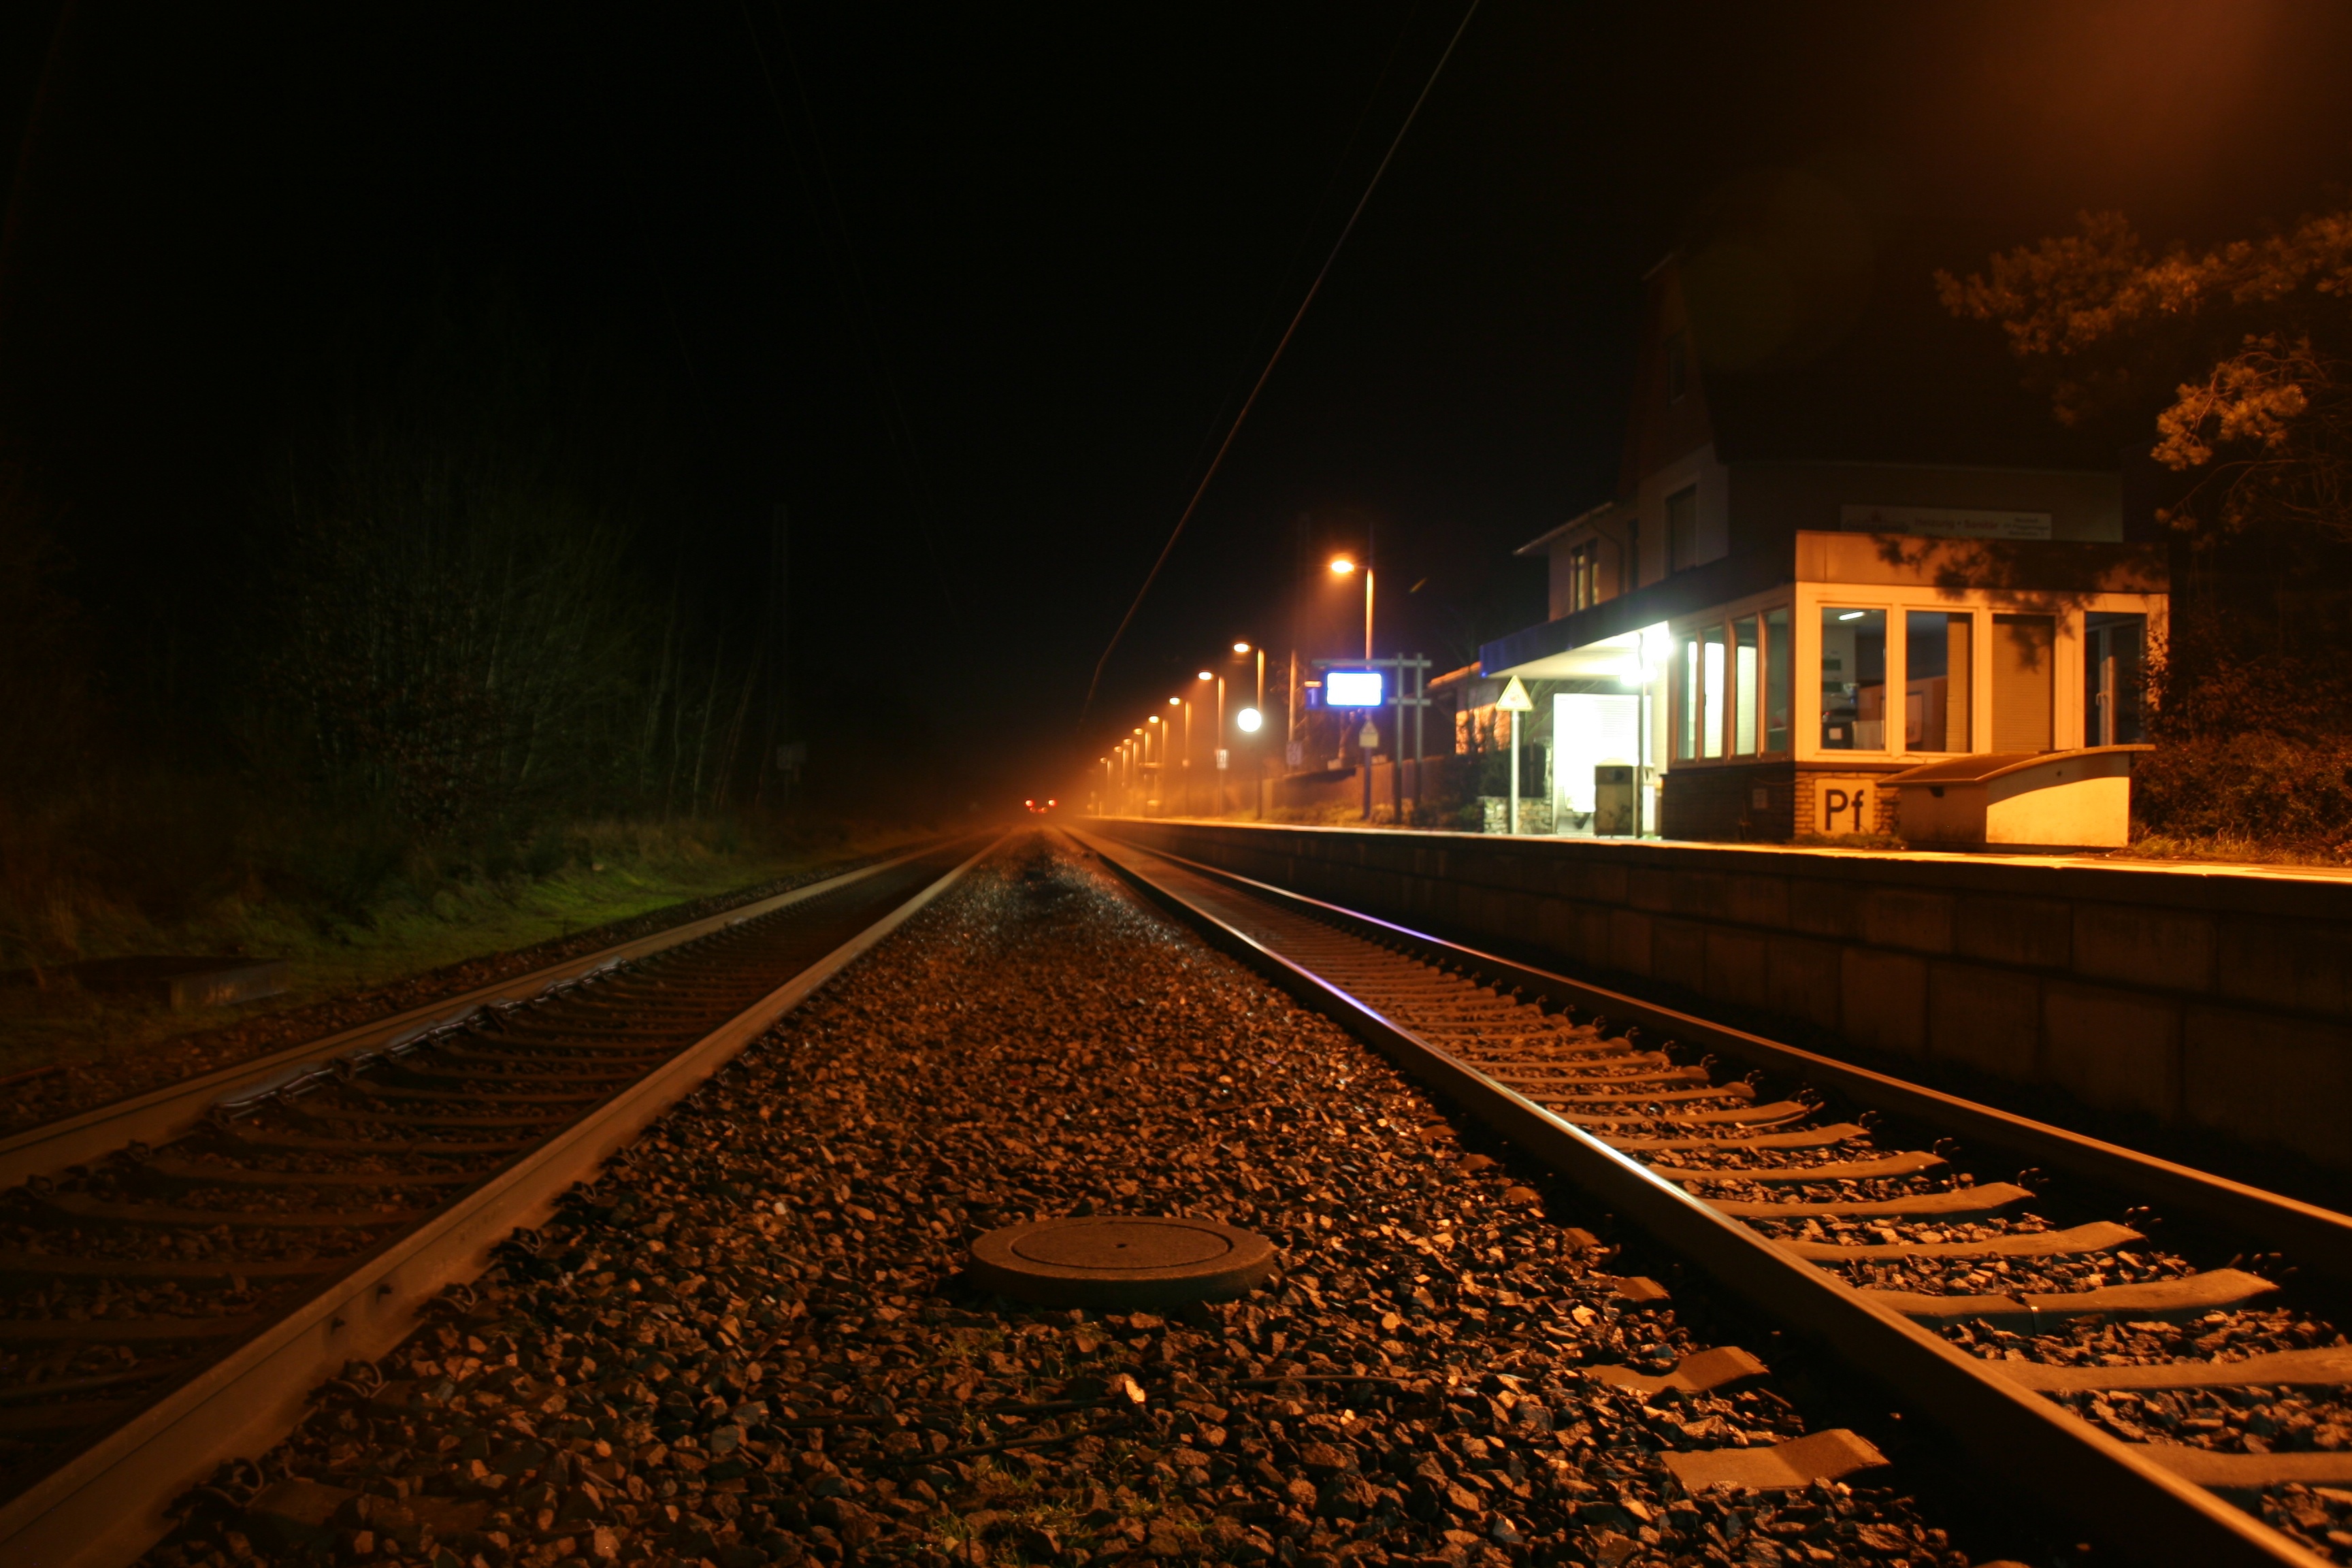
light, track, night, sunlight, morning, train, transport, evening, darkness, fast, rail transport, gleise, level crossing